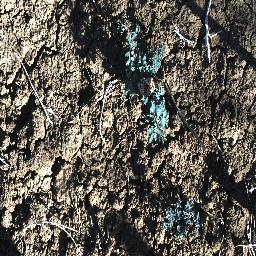
Label: prickly_acacia